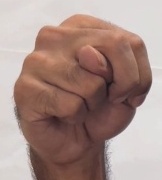
ASL sign: N